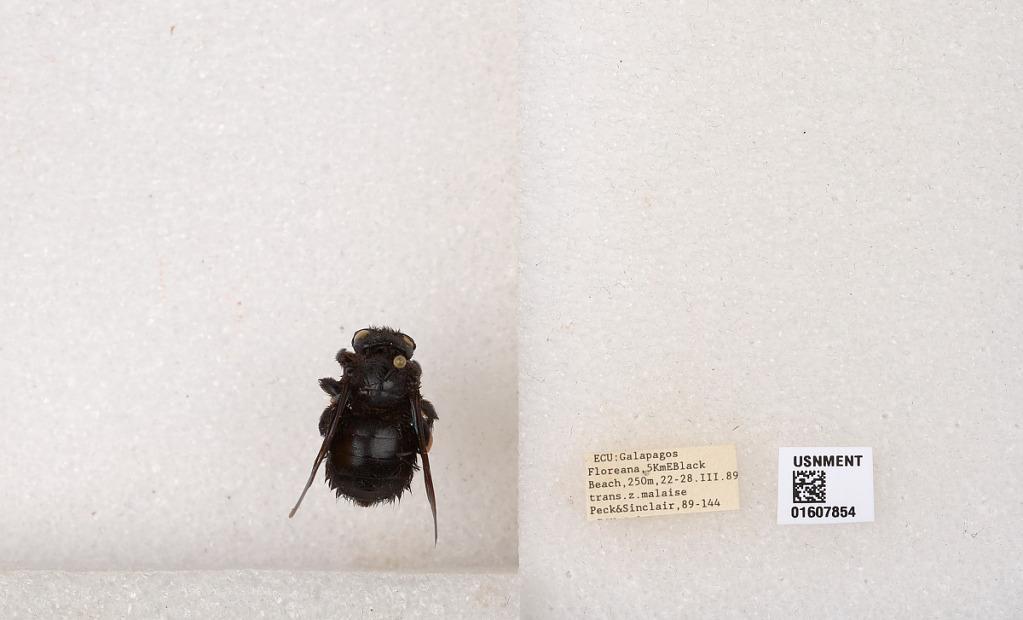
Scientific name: Xylocopa (Neoxylocopa) darwini Cockerell
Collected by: Peck & Sinclair
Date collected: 1989-3-22
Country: Ecuador
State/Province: Galapagos
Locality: Floreana, 5KmE Black Beach
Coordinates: -1.27611, -90.441